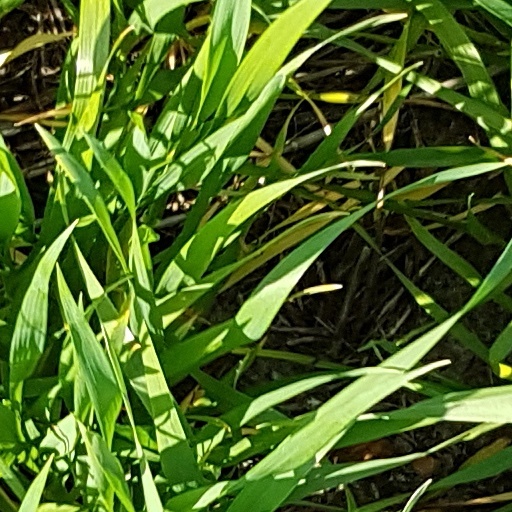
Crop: wheat